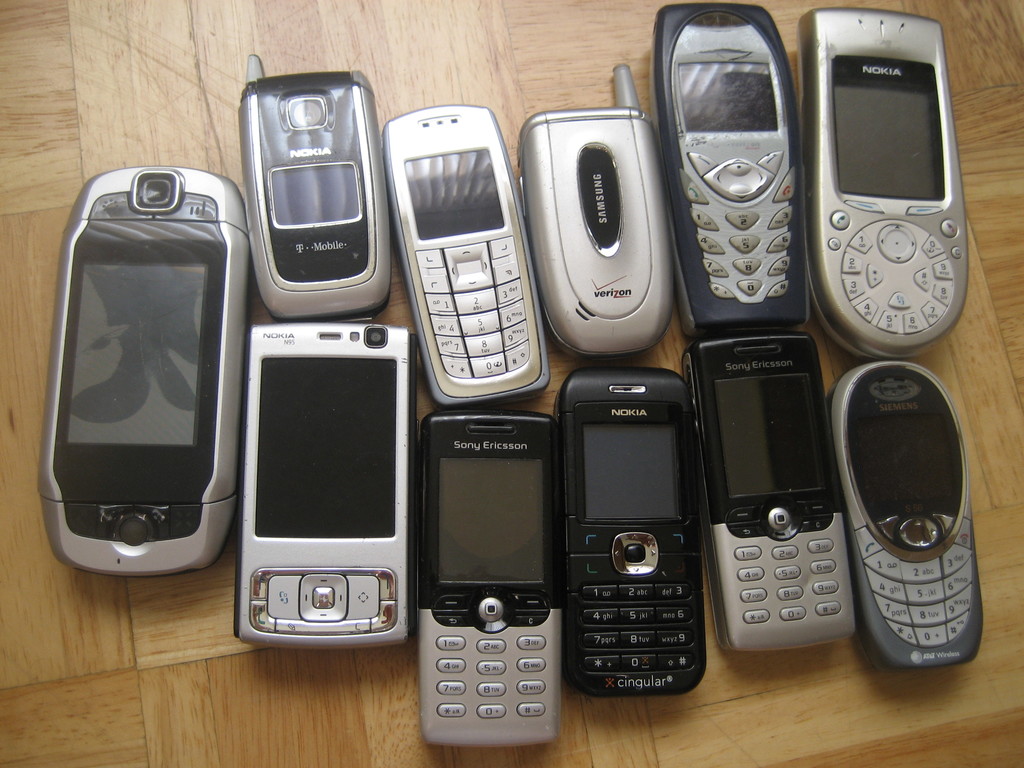
Label: others